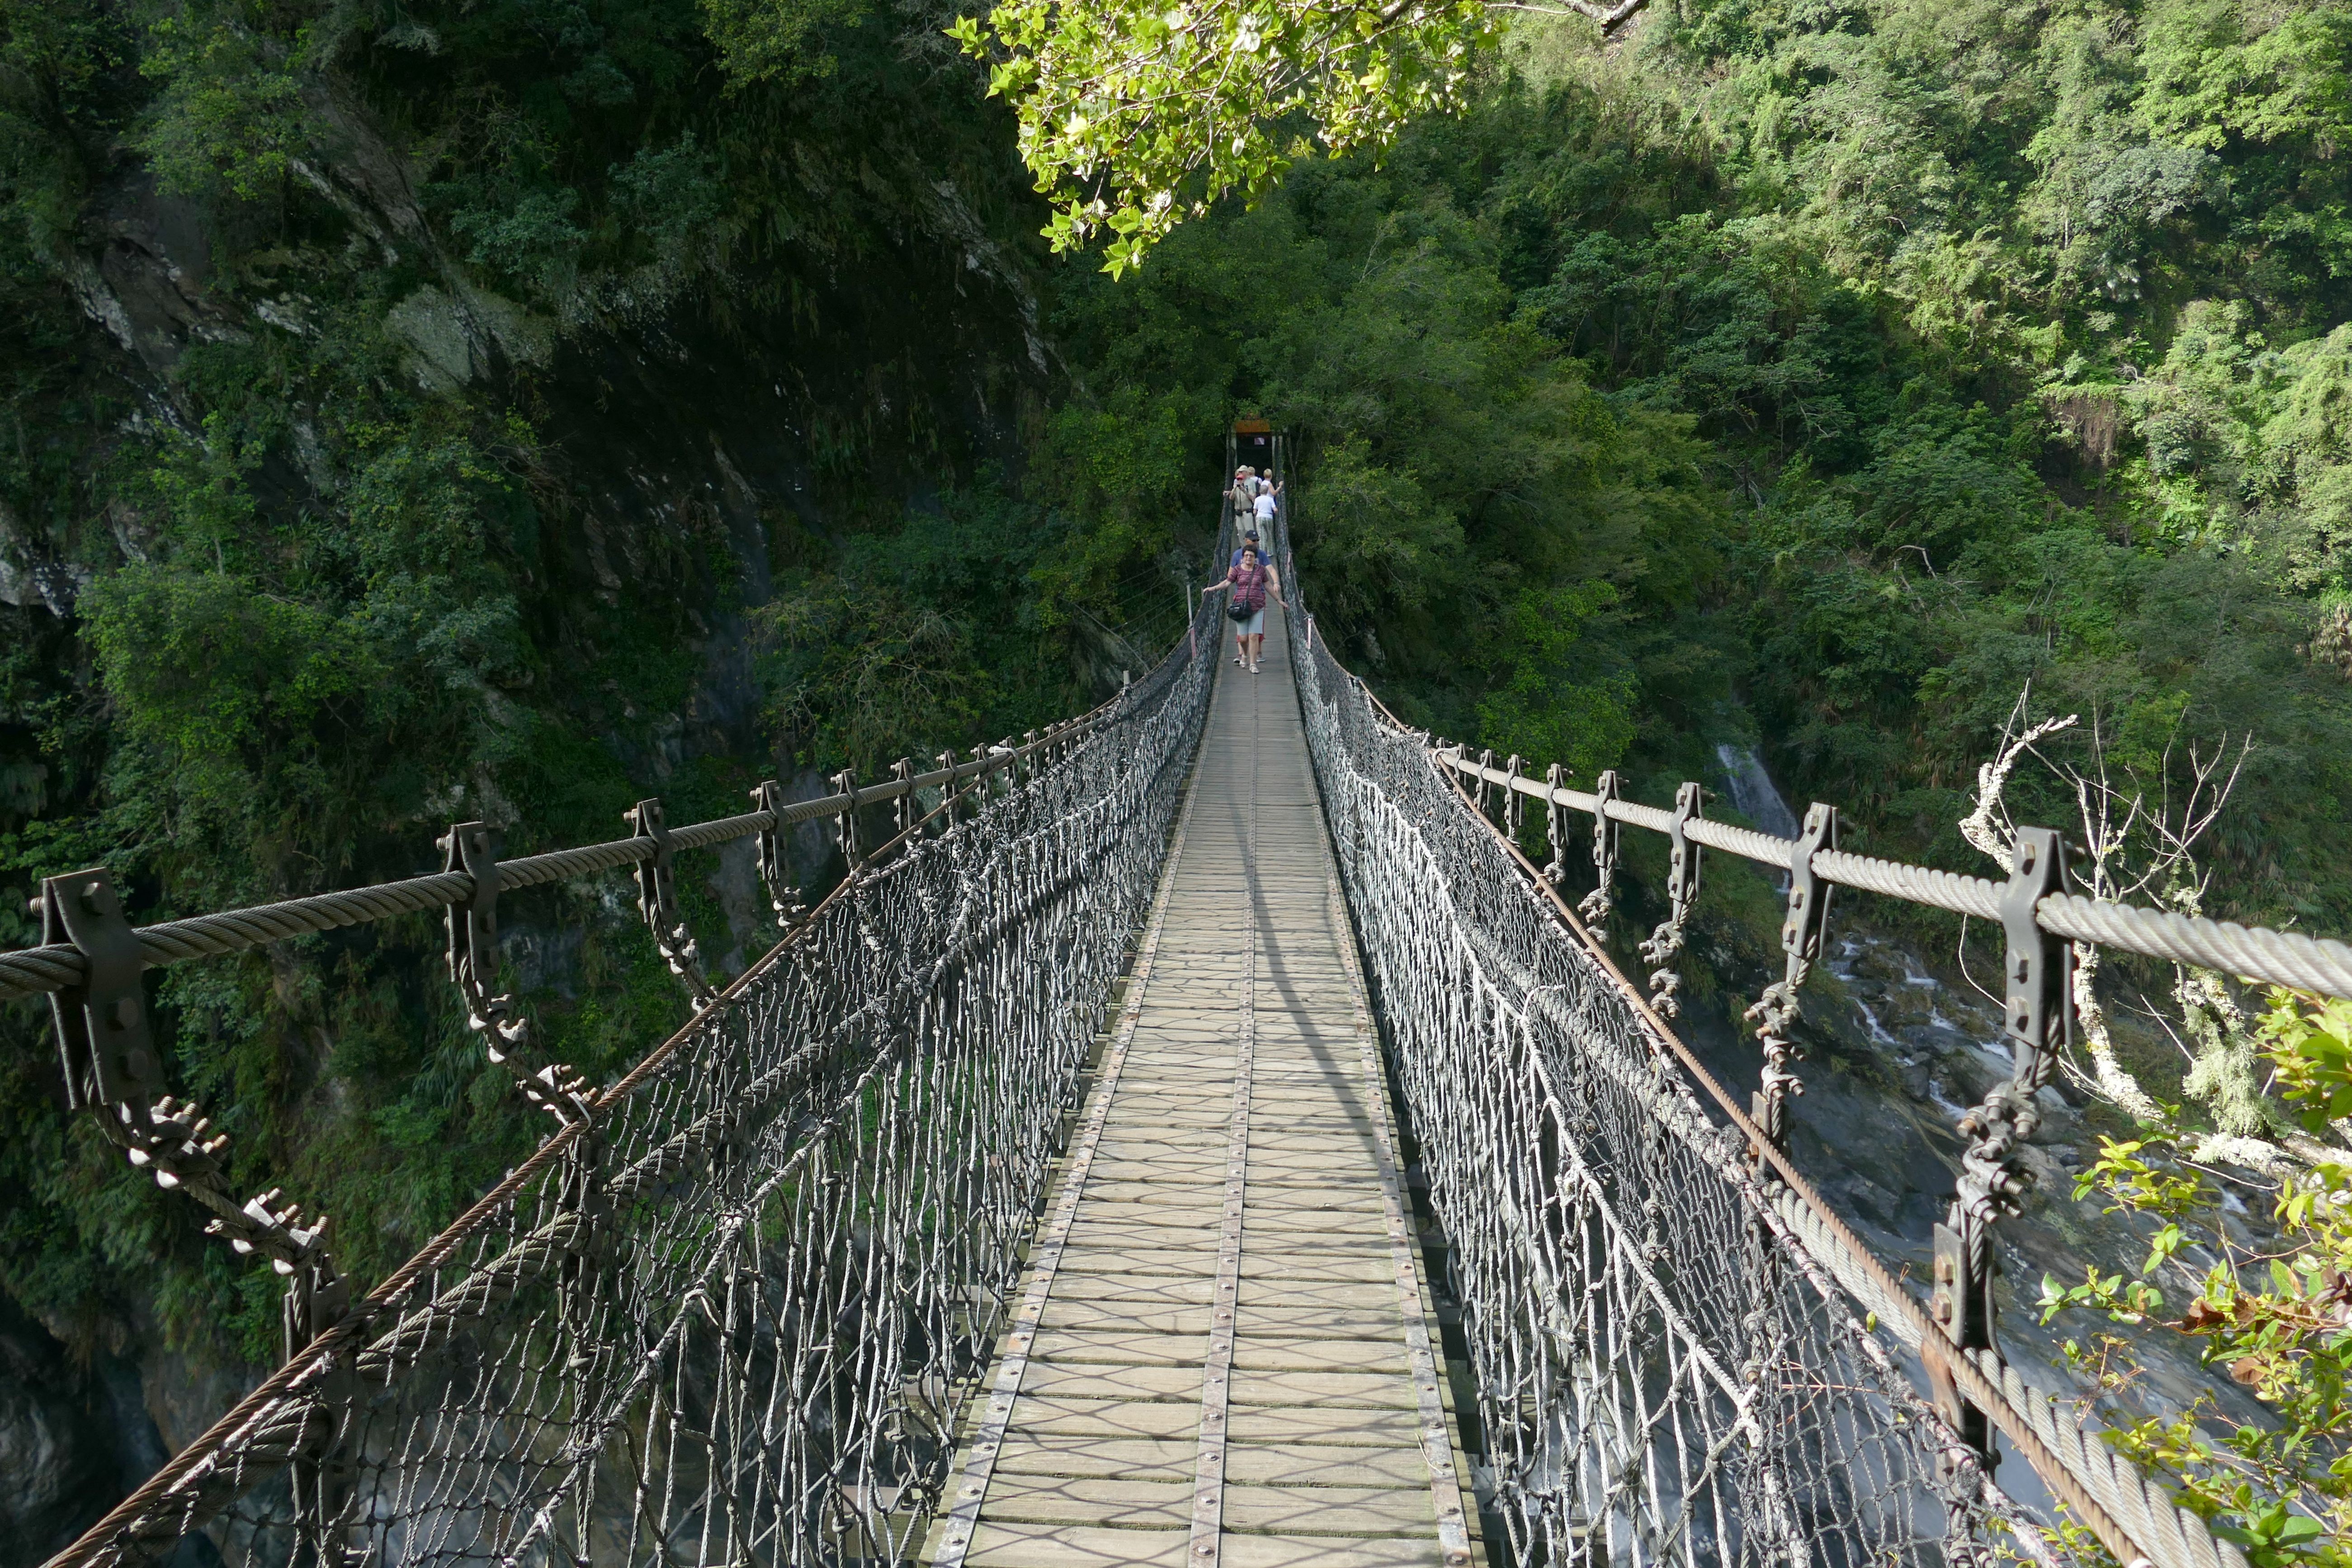
landscape, nature, rock, bridge, suspension bridge, gorge, tourism, mountains, marble, rope bridge, taiwan, china, arch bridge, taroko, rolling stock, nonbuilding structure, canopy walkway, taroko gorge